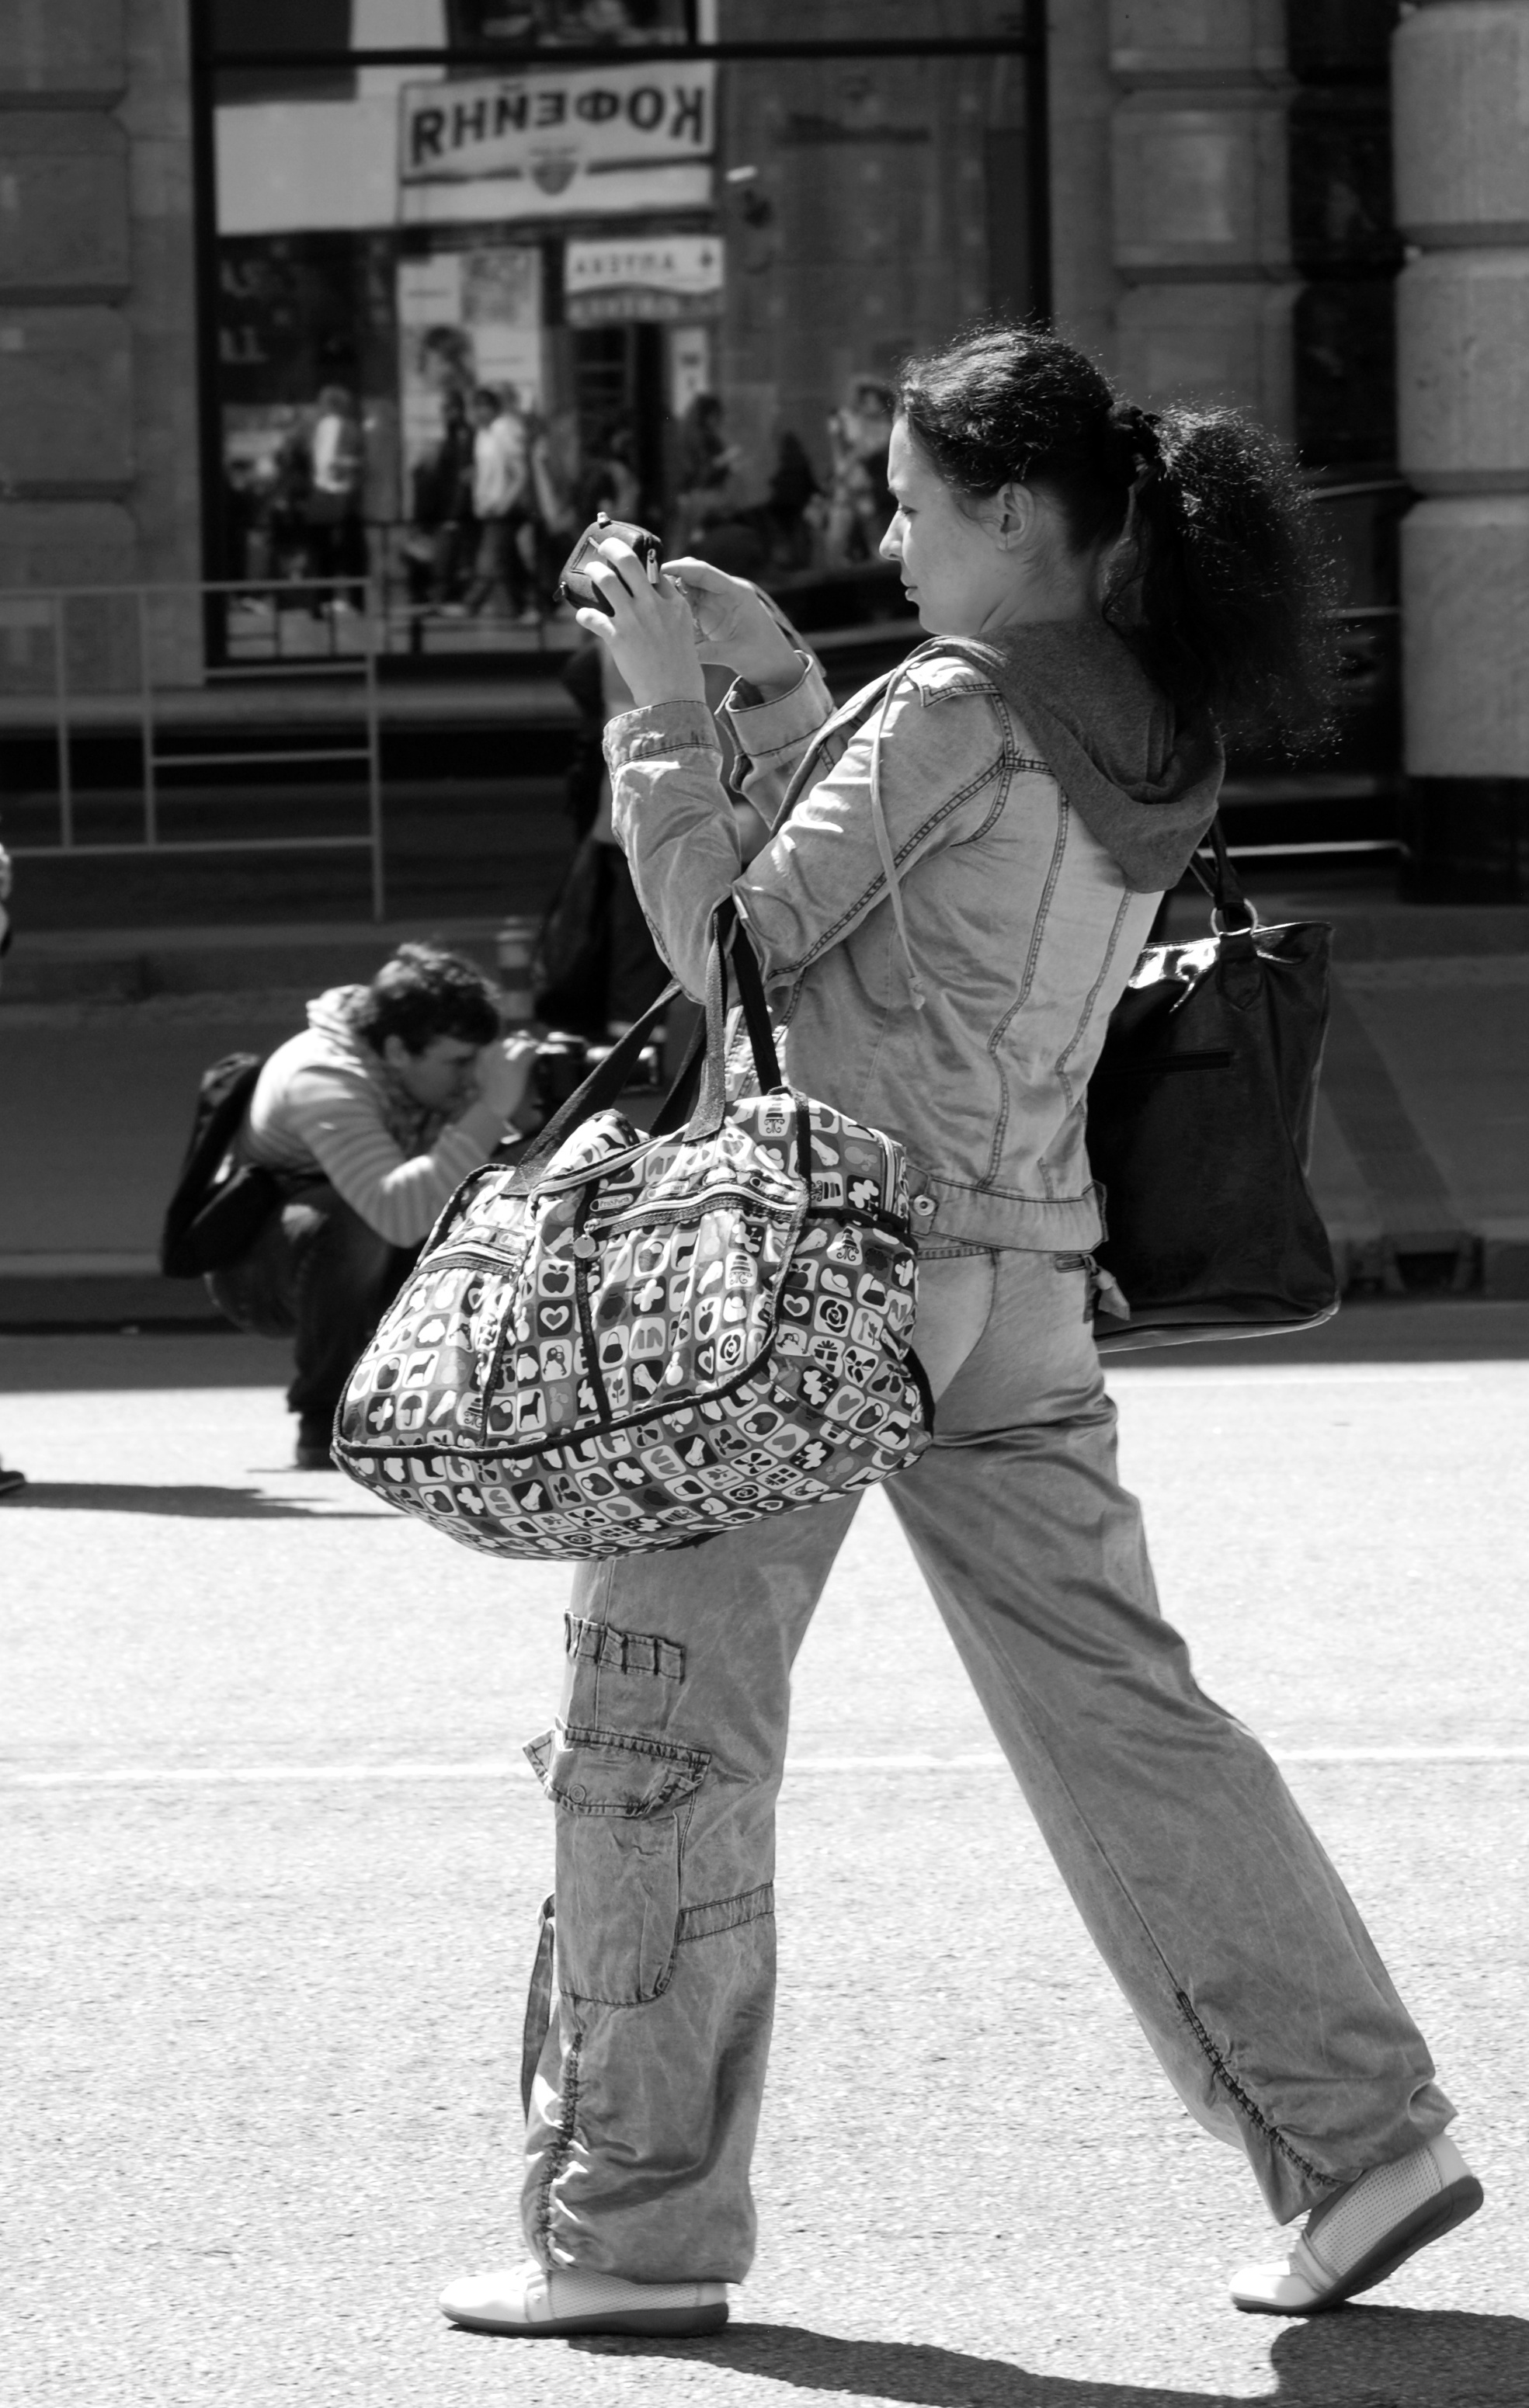
man, black and white, people, girl, woman, road, white, street, male, spring, child, nikon, black, monochrome, lady, bw, blackandwhite, blackwhite, candid, girls, women, infrastructure, photograph, moscow, nikkor, russia, d80, 70300mm, moskau, nikond80, moscou, 70300mmf4556gvr, interaction, monochrome photography, human positions